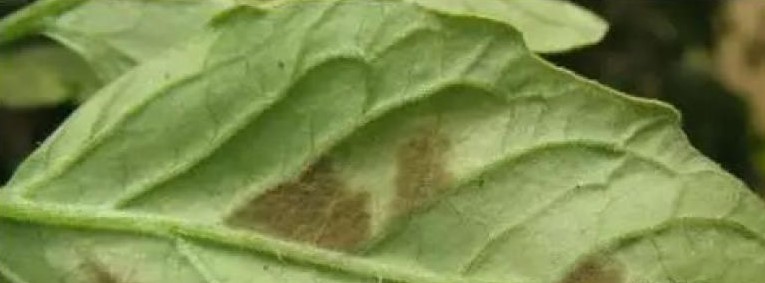
Plant: Tomato
Disease: tomato leaf mold